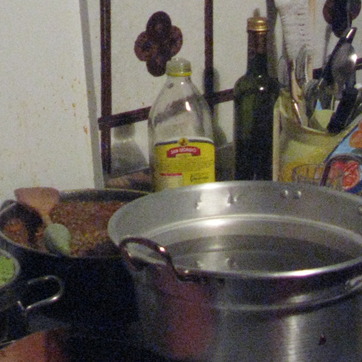
Material: paper